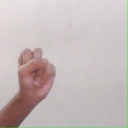
अक्षर: स